John N. and Mary L. (Rankin) Irwin House

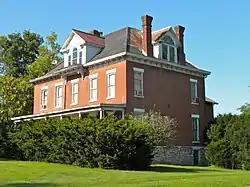

The John N. and Mary L. (Rankin) Irwin House is a historic building located in Keokuk, Iowa, United States. It was individually listed on the National Register of Historic Places in 1999. In 2002 it was included as a contributing property in The Park Place-Grand Avenue Residential District.